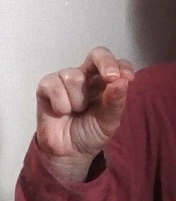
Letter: gaaf